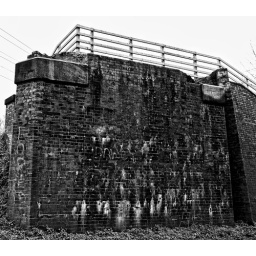
Rural decay in the remains of an old train bridge between Langwith &amp;amp; Warsop.